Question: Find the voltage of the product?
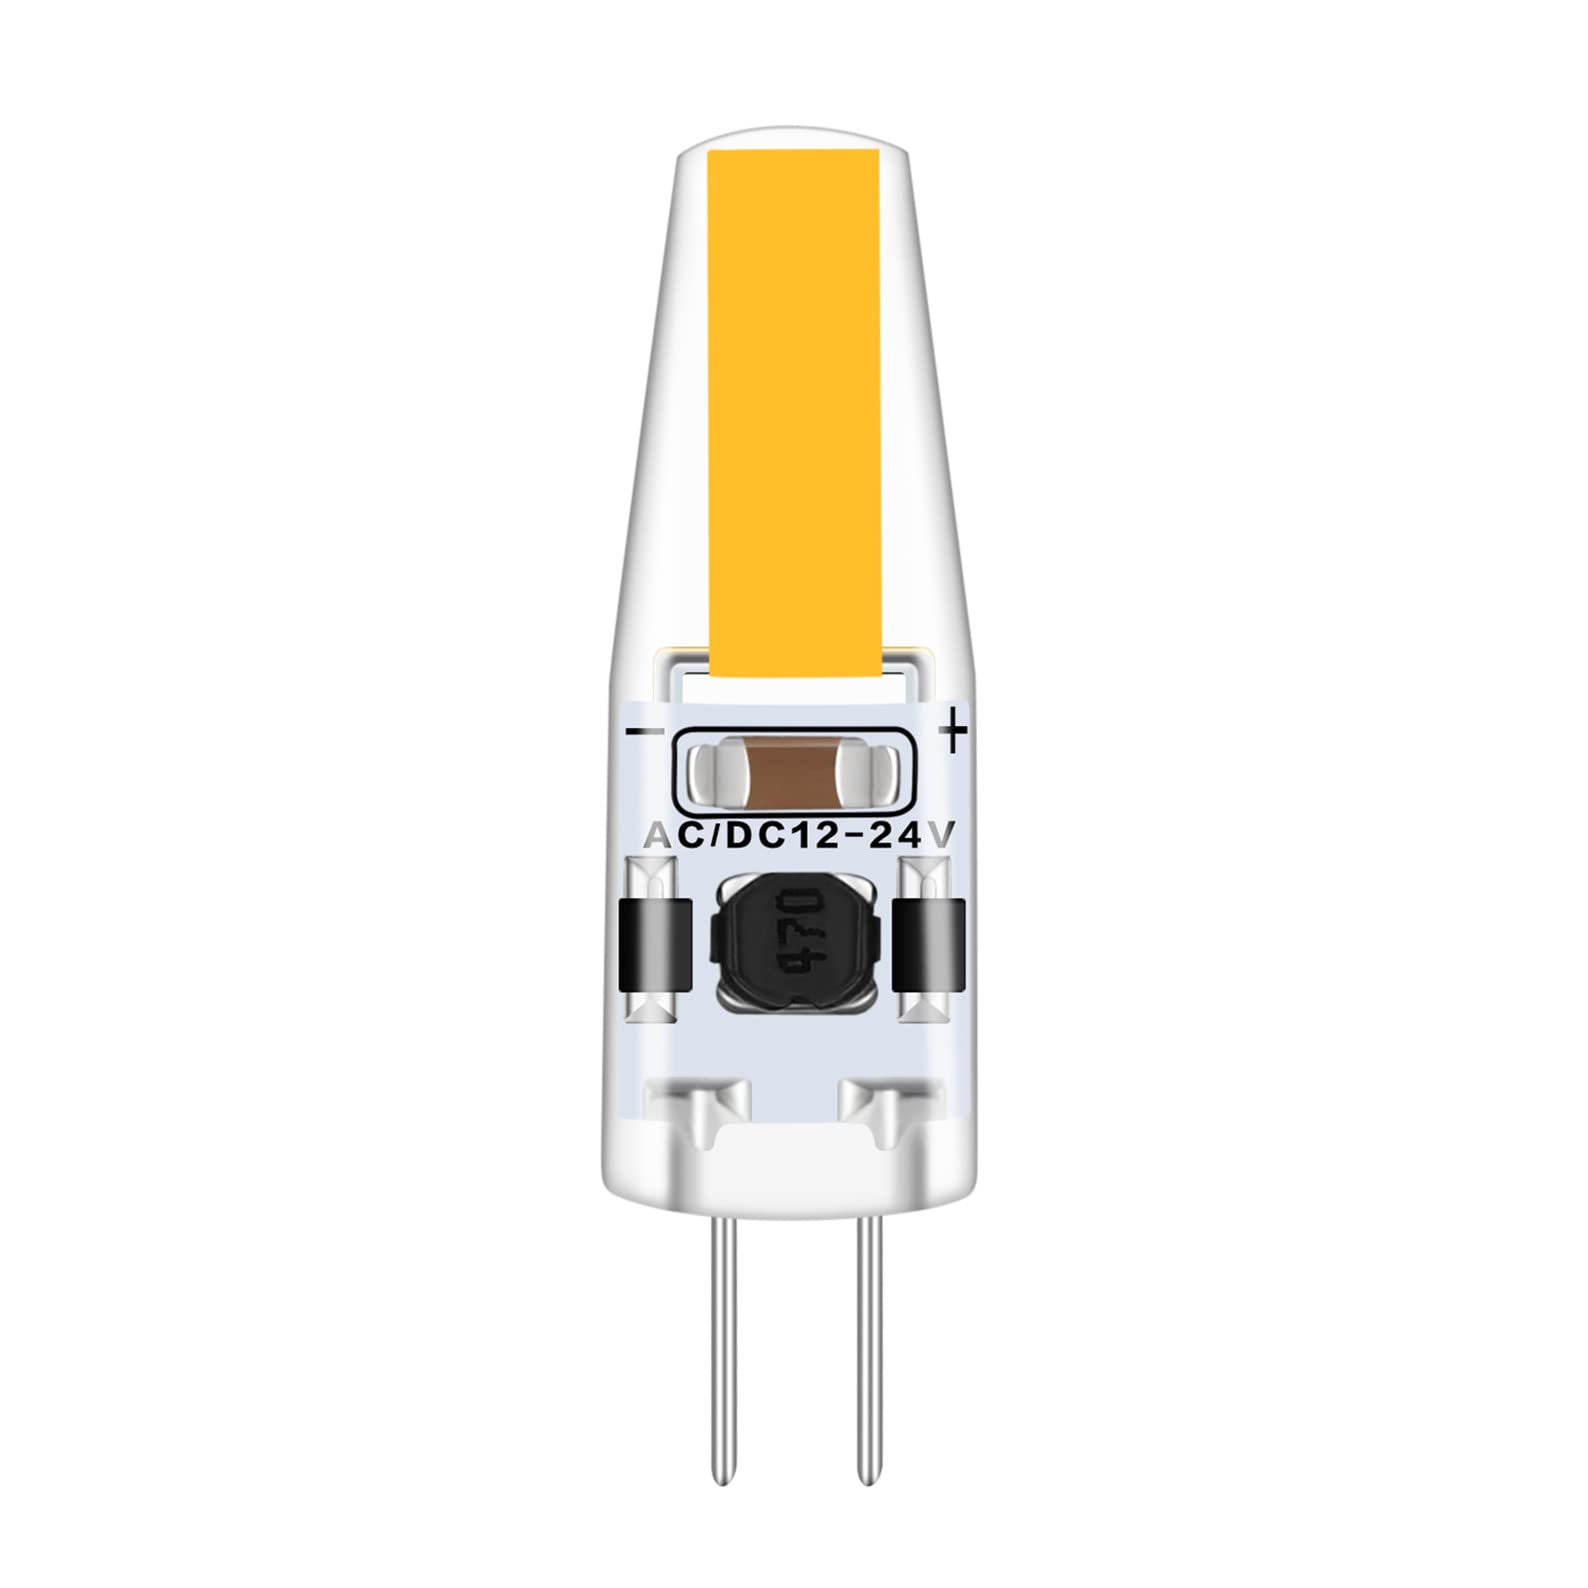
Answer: [12.0, 24.0] volt